Laughing kookaburra

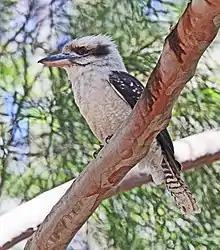
In Royal National Park, NSW

The name "laughing kookaburra" refers to the bird's "laugh", which it uses to establish territory among family groups. It can be heard at any time of day, but most frequently at dawn and dusk.